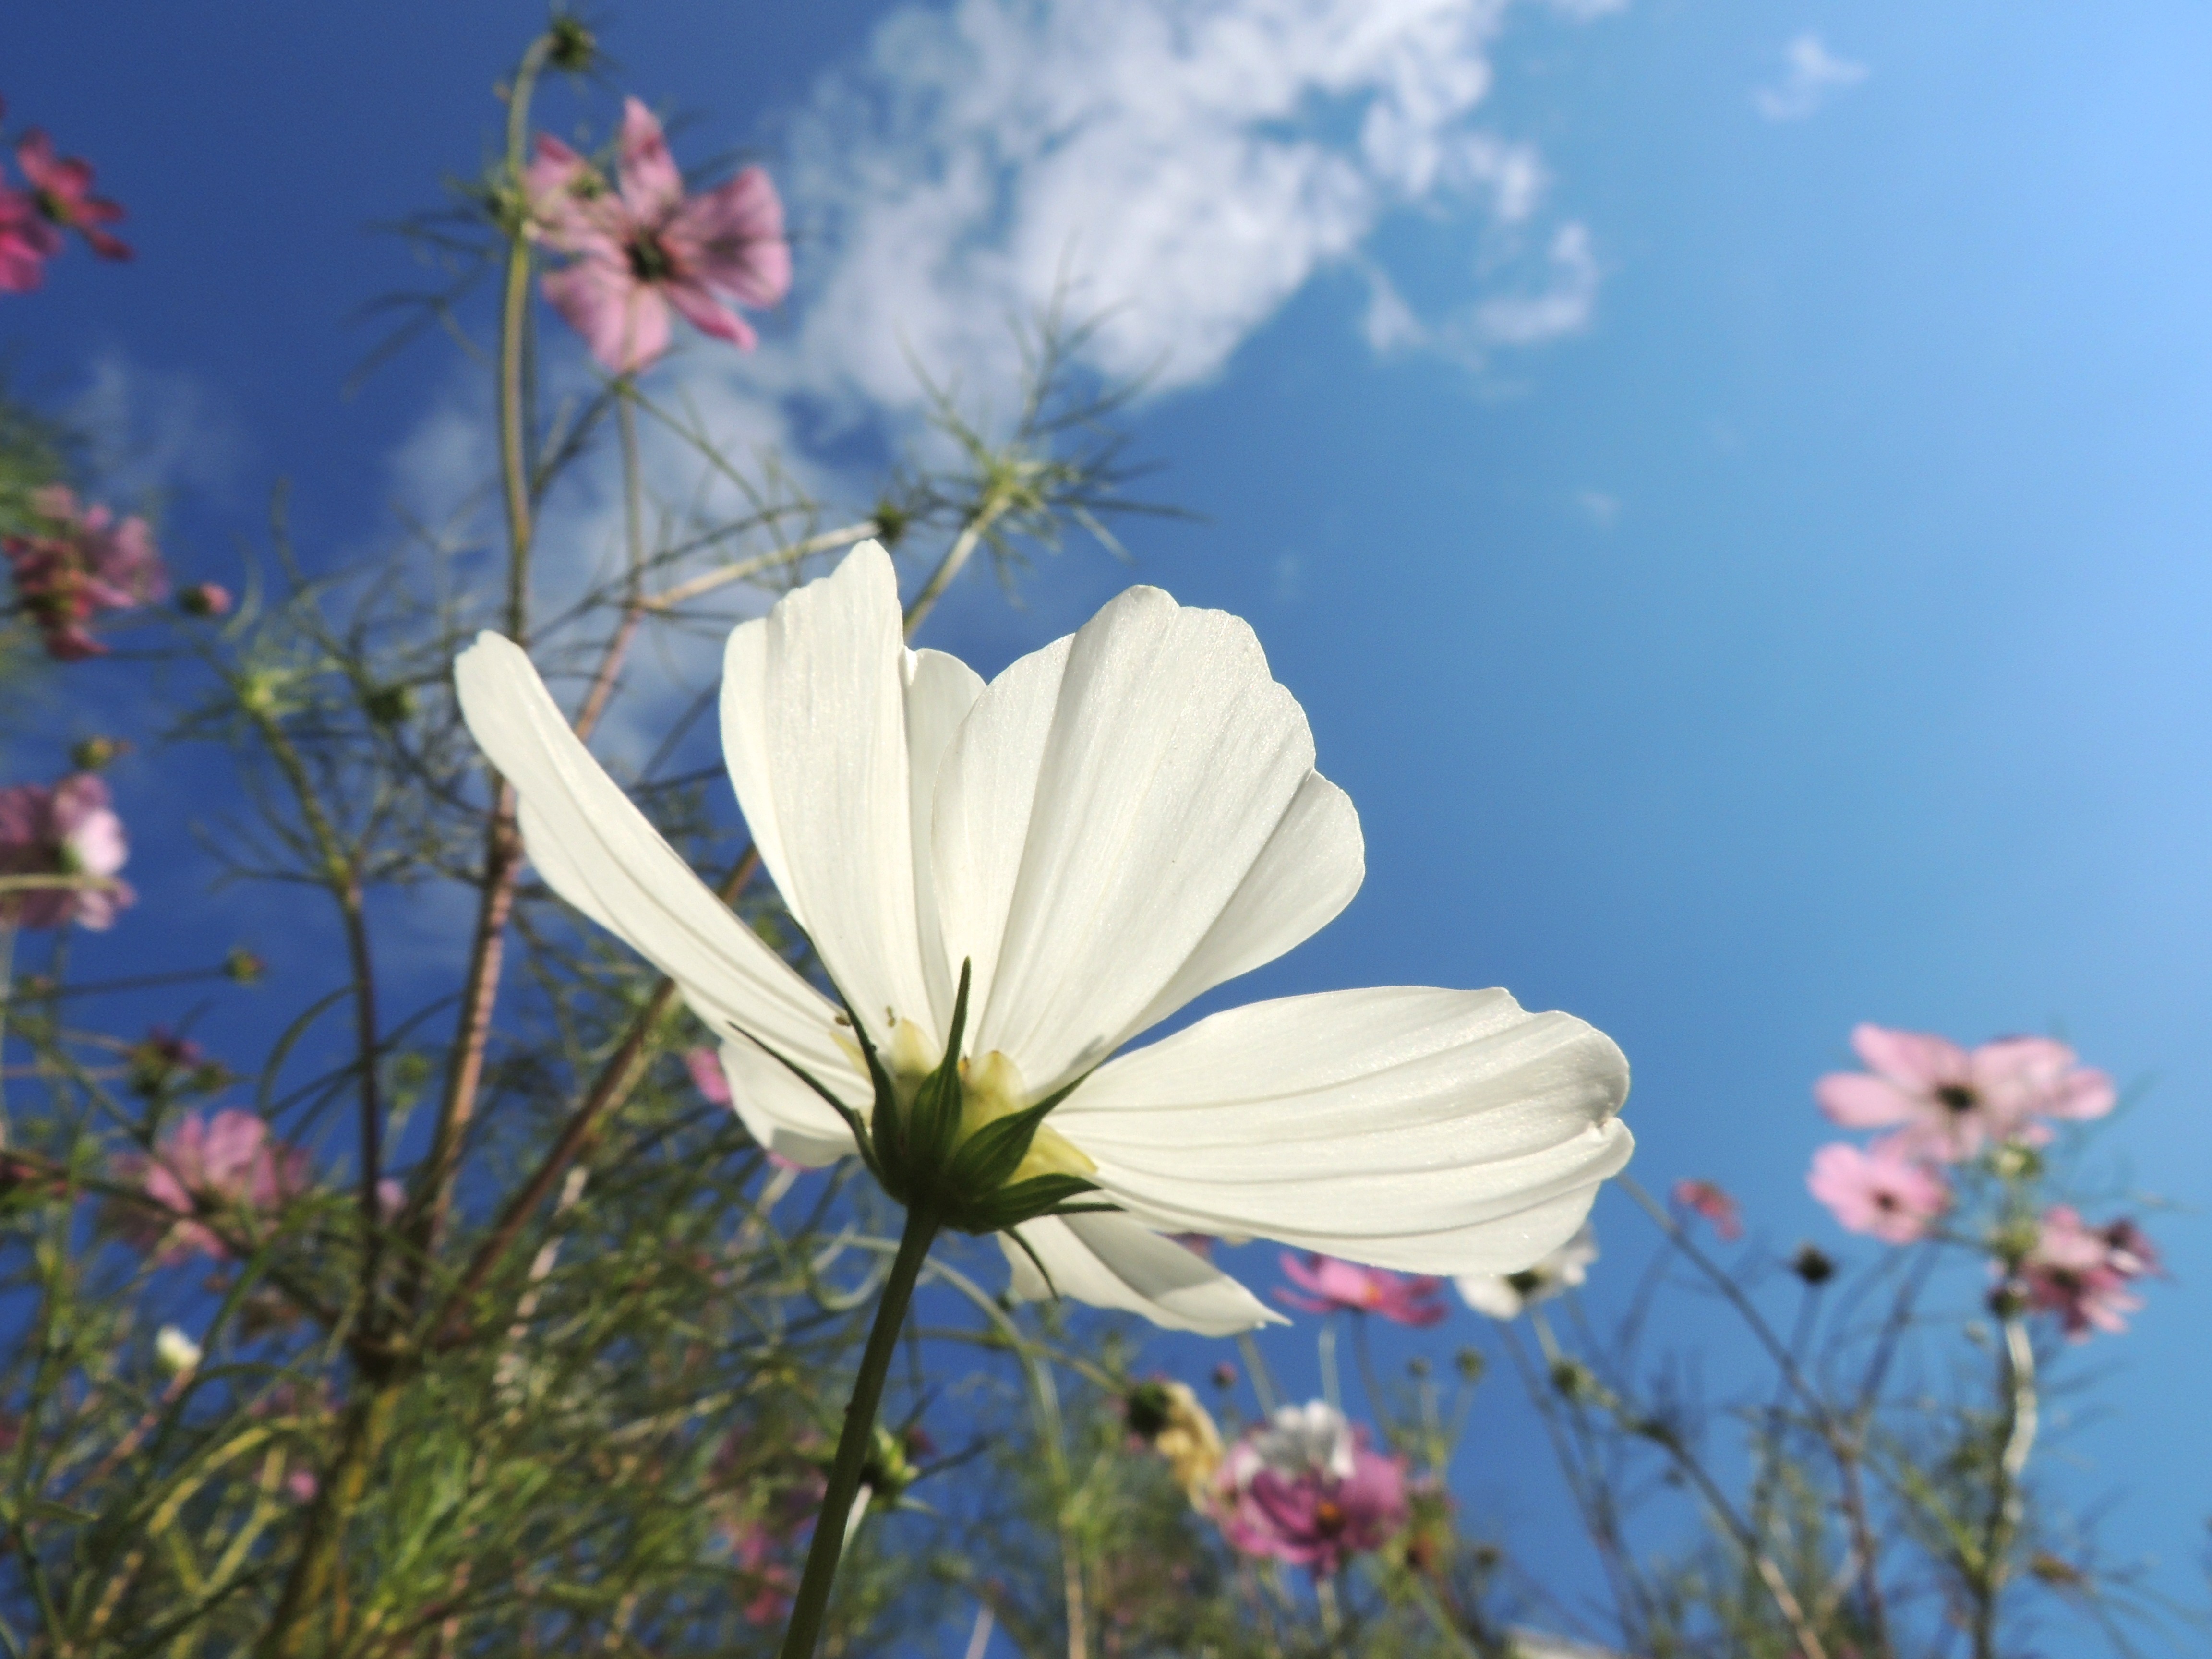
nature, branch, blossom, plant, sky, white, meadow, sunlight, flower, petal, bloom, spring, flora, wildflower, macro photography, flowering plant, daisy family, land plant, garden cosmos